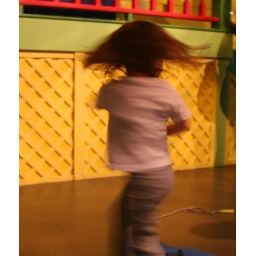
Although the hula hoop is already on the ground in this pic